History of the University of Florida

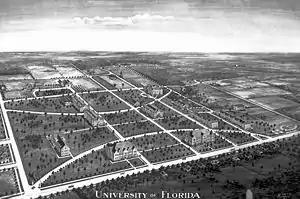
An artist's rendering of the University of Florida's Gainesville campus in 1916, looking from the northeast.

The history of the University of Florida is firmly tied to the history of public education in the state of Florida. The University of Florida originated as several distinct institutions that were consolidated to create a single state-supported university by the Buckman Act of 1905. The oldest of these was the East Florida Seminary, one of two seminaries of higher learning established by the Florida Legislature. The East Florida Seminary opened in Ocala 1853, becoming the first state-supported institution of higher learning in the state of Florida. As it is the oldest of the modern University of Florida's predecessor institutions, the school traces its founding date to that year. The East Florida Seminary closed its Ocala campus at the outbreak of the American Civil War and reopened in Gainesville in 1866.